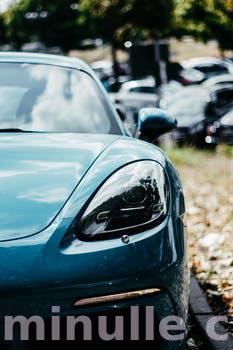
Label: Watermark